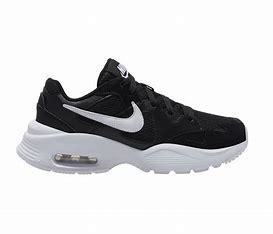
Brand: Nike
Model: Air Max Fusion